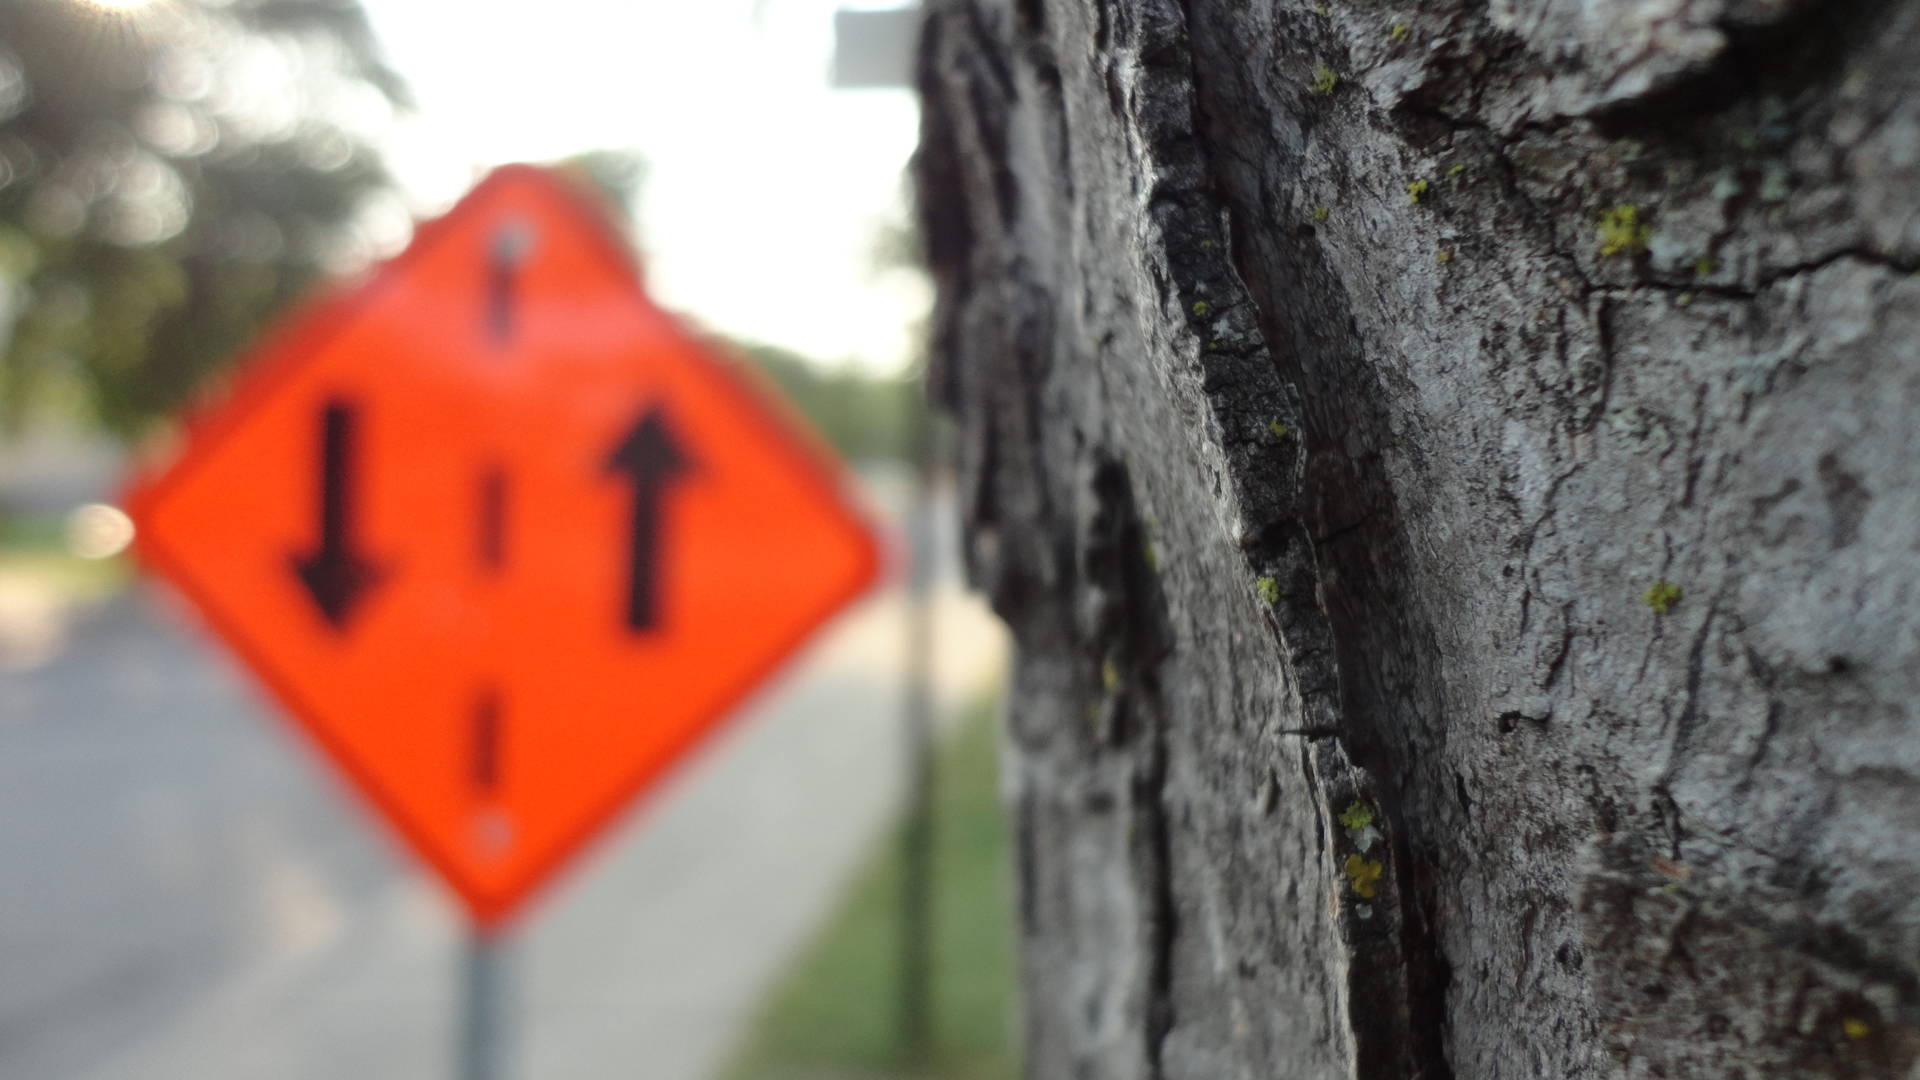
road, sign, street, nature, tree, texture, organic, signage, stop sign, traffic sign